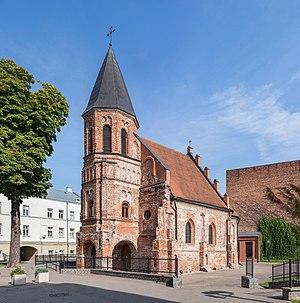
Cet article traite des religions ou phénomènes religieux, passés et présents, des populations sur le territoire de l'actuelle Lituanie. Groupes ethniques en Lituanie et langues de Lituanie attestent de multiples imbrications.
L'église Sainte-Gertrude est l'une des églises gothiques en briques les plus anciennes de Lituanie. Cette église du XIVᵉ siècle est située dans la vieille ville de Kaunas. Elle est construite comme église paroissiale en 1503 sous le règne d'Alexandre Iᵉʳ Jagellon et un clocher lui est adjoint quelques années plus tard.